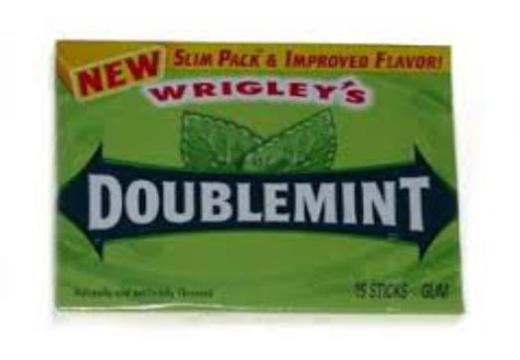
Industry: Food